Sathyanatheswarar temple

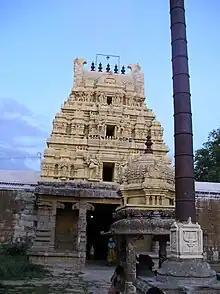
Image of the Thirukalimedu temple gopuram

Sathyanatheswarar Temple (also called Karaivananathar Temple or Thirukalimedu temple) is a Hindu temple dedicated to Shiva, located in the town of Thirukalimedu, near Indira Theertham Kanchipuram, Kanchipuram district in Tamil Nadu, India. Shiva is worshipped as Sathyanatheswarar and his consort Parvathi as Pramarambikai. Sathyanatheswarar is revered in the 7th-century CE Tamil Saiva canonical work, the "Tevaram", written by Tamil saint poets known as the nayanars and classified as "Paadal Petra Sthalam", the 275 temples revered in the canon.